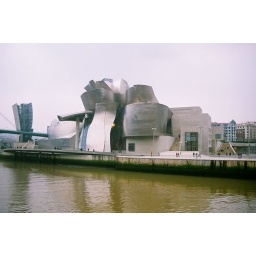
gugenheim in bilbao - it's meant to look somewhere between a fish and a ship